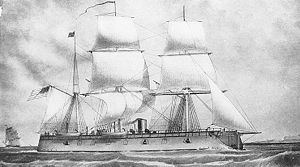
USS New Ironsides (1862)
New Ironsides under både damp og sejl
New Ironsides under både damp og sejl
USS New Ironsides var det første søgående panserskib i US Navy, og det var en helt traditionel bredsidearmeret panserfregat, inspireret af de samtidige franske og engelske skibe. Langt de fleste af de følgende amerikanske panserskibe var derimod beregnet til kystnære opgaver, og havde USS Monitor som forbillede. Navnet var til ære for fregatten USS Constitution, der i krigen mod englænderne i 1812 havde fået tilnavnet "Old Ironsides" efter at have ødelagt den britiske fregat HMS Guerrière.